Cornell literary societies

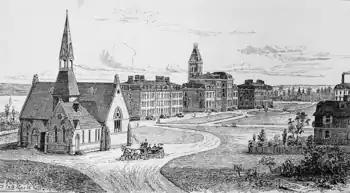
Society Hall was at the North End of "Stone Row," now A.D. White Hall.

By the 1890s, many literary societies across the United States were declining, with the serious survivors turning into debating clubs. Cornell's controversial transition from literary societies to amusing extracurricular activities occurred in the 1880s. When the literary societies proposed, through the "Cornell Era", the substitution of charades or mock trials for traditional literary activities, more conservative editors at the University of Virginia refused. The literary societies were starting to entertain activities of a less intellectual and more social nature. The transition from purely literary to amusing activities was noted by President Andrew Dickson White. His professional opinion was that the decline of Cornell's undergraduate literary societies followed from the growth of Cornell's Greek System, the decline of oratory as a valued skill in late 19th century America, and Charles Kendall Adams' reforms which brought the "seminary"or seminar system to the University.